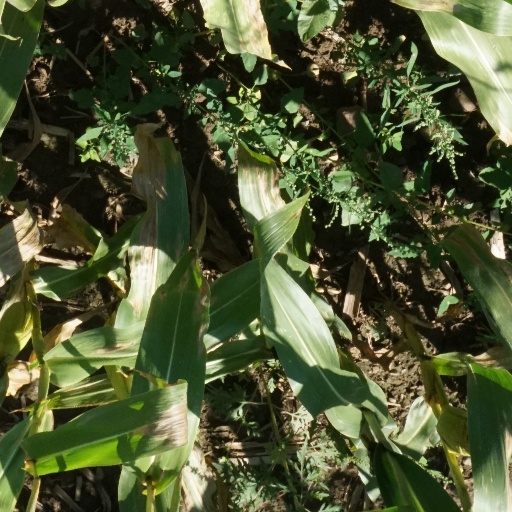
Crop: maize; corn